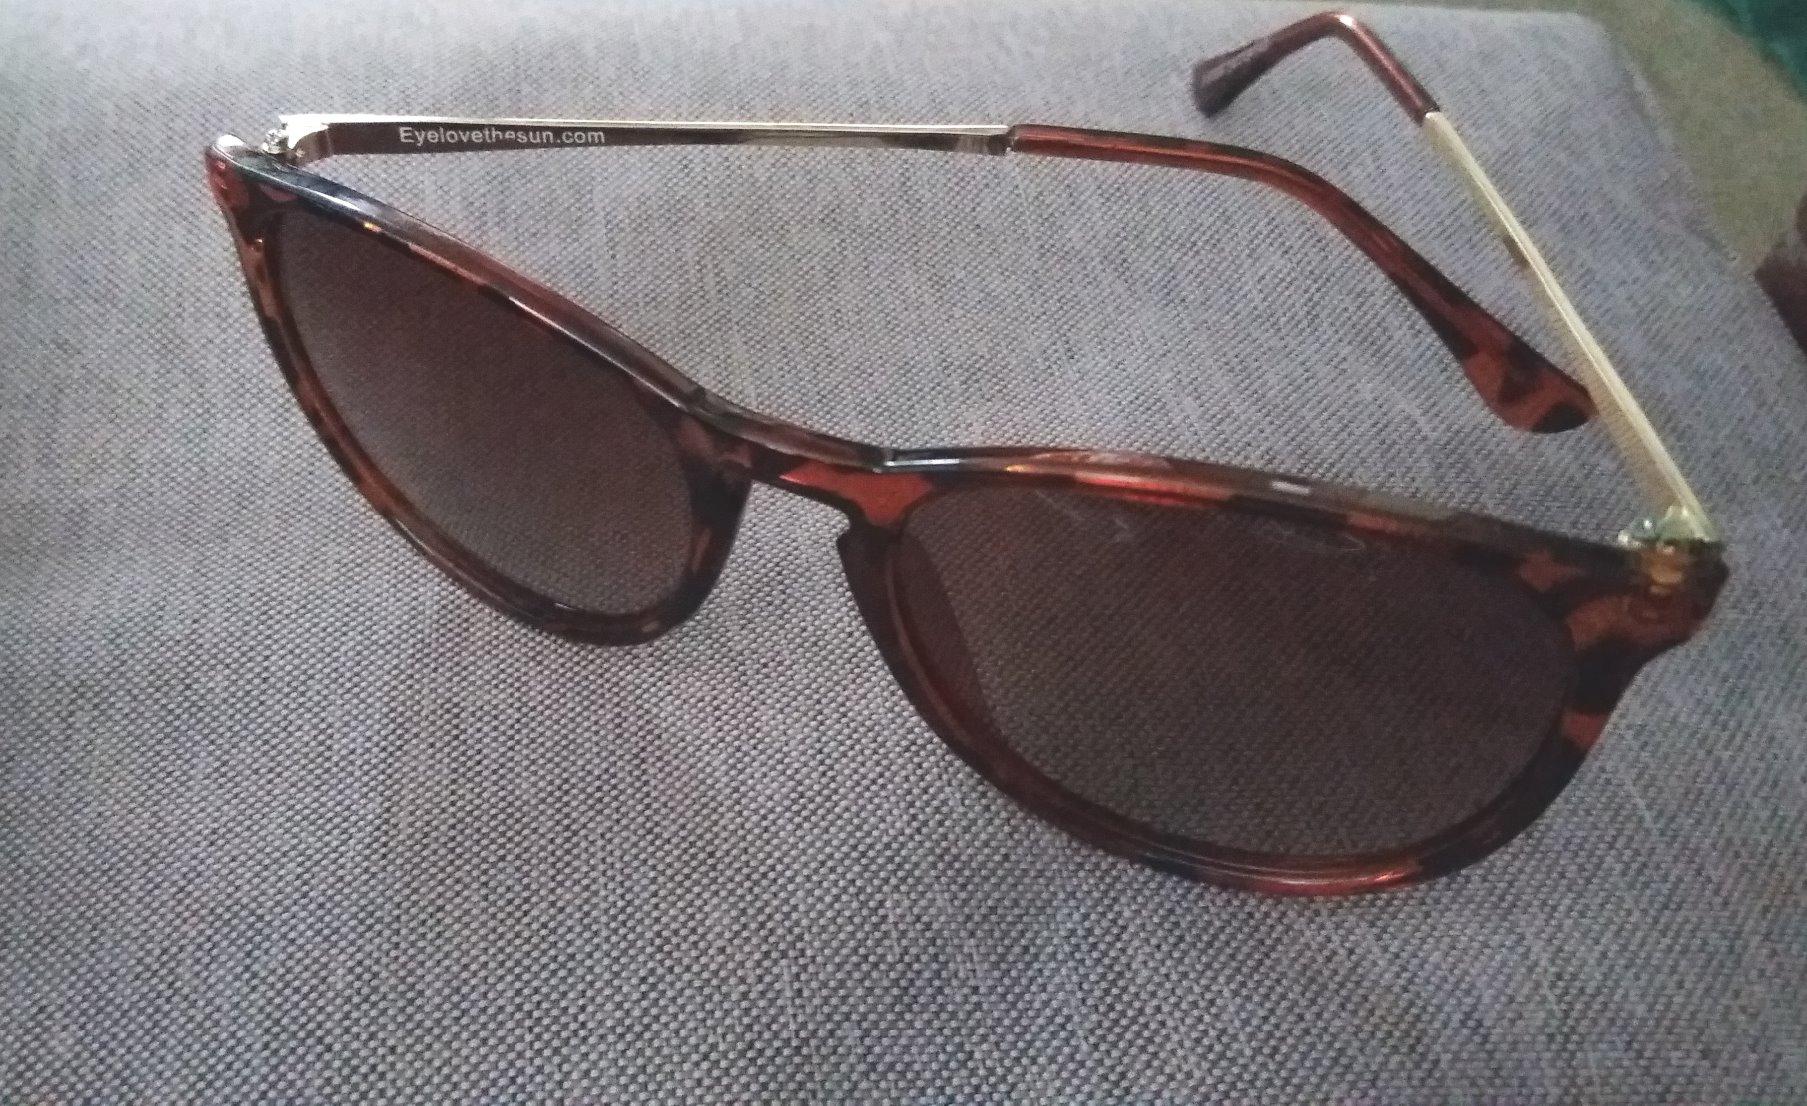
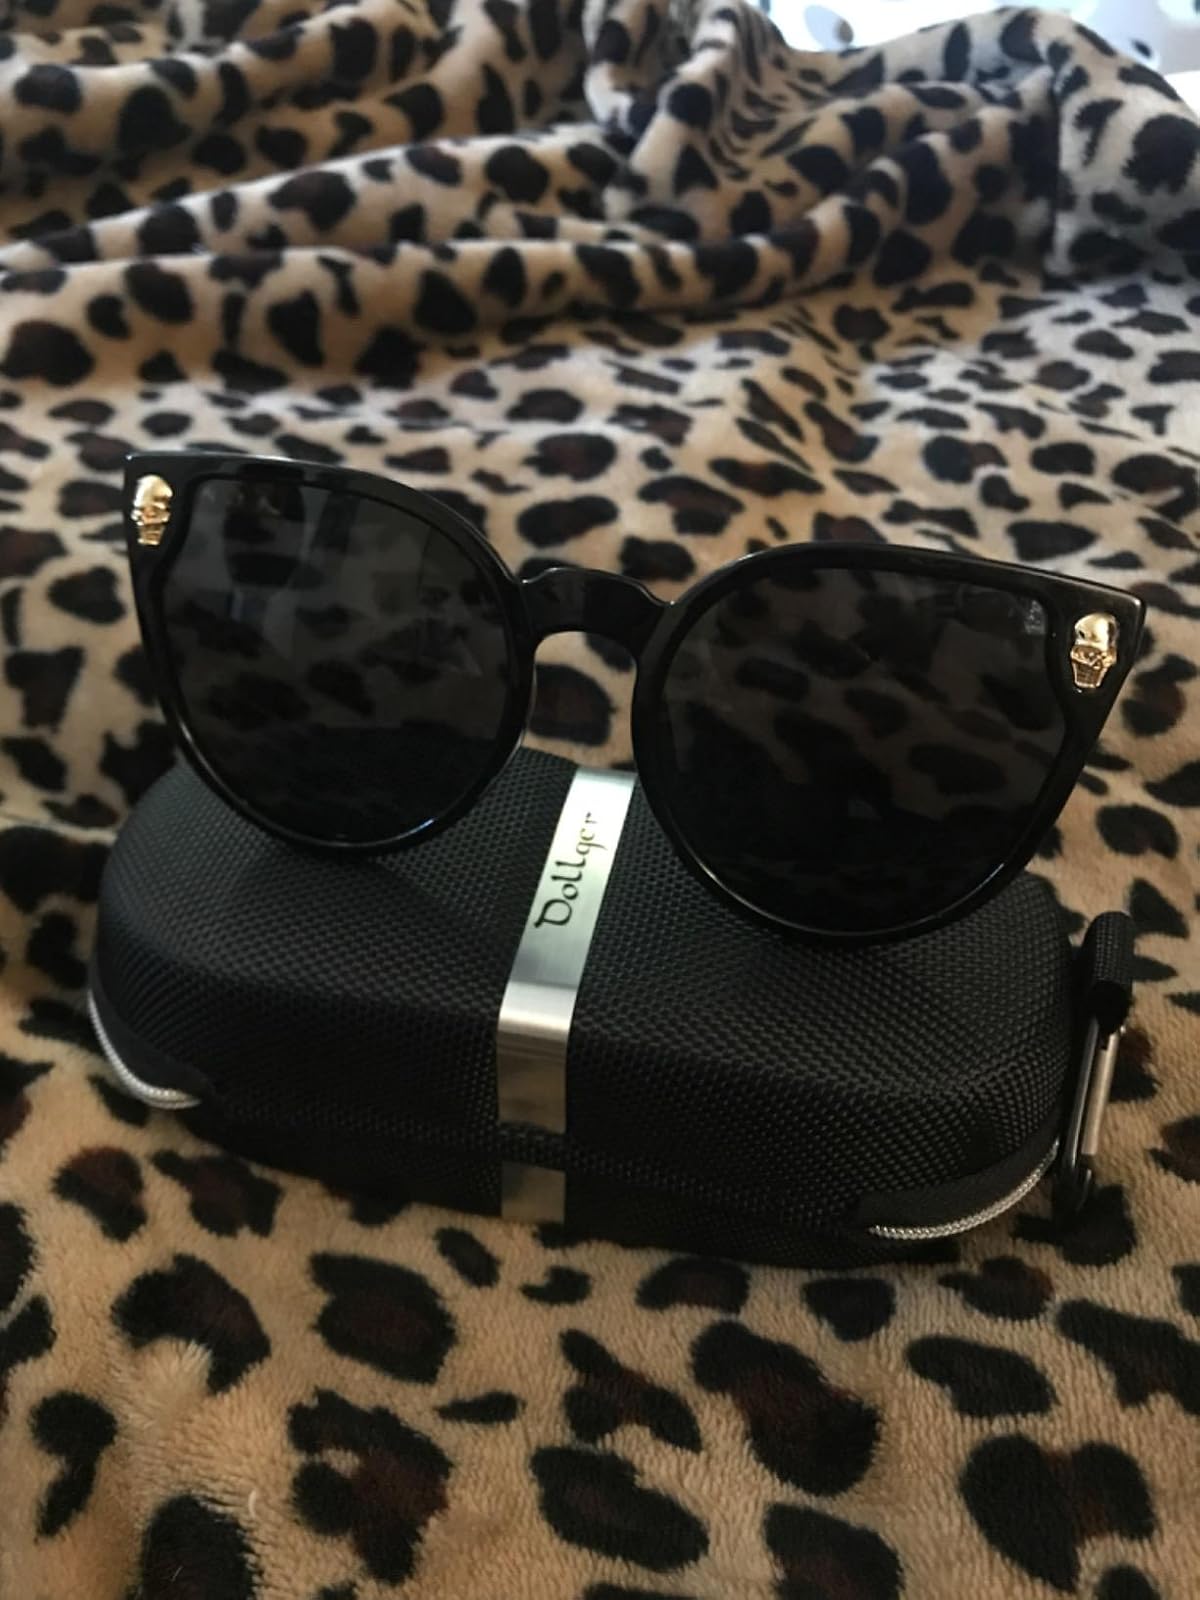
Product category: accessories_sunglasses
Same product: no